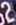
Number: 2